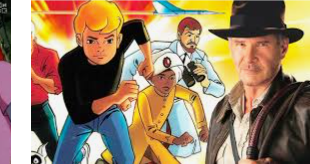
Portrait style: Cartoon Portrait